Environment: real
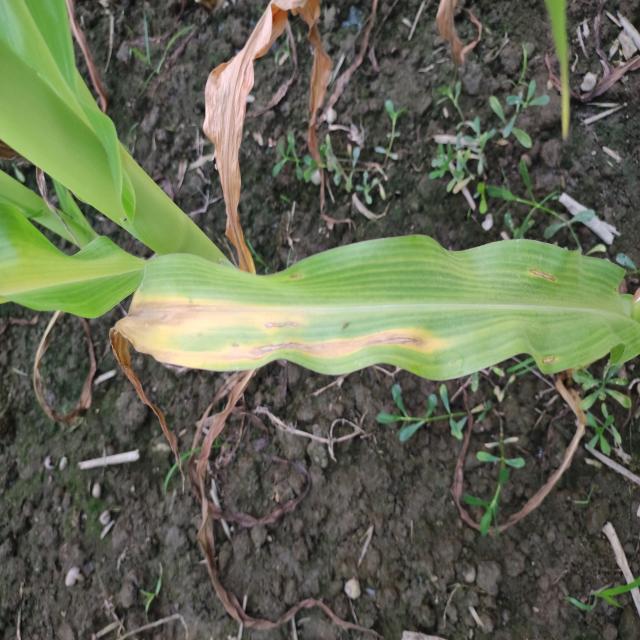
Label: nitrogen_deficiency